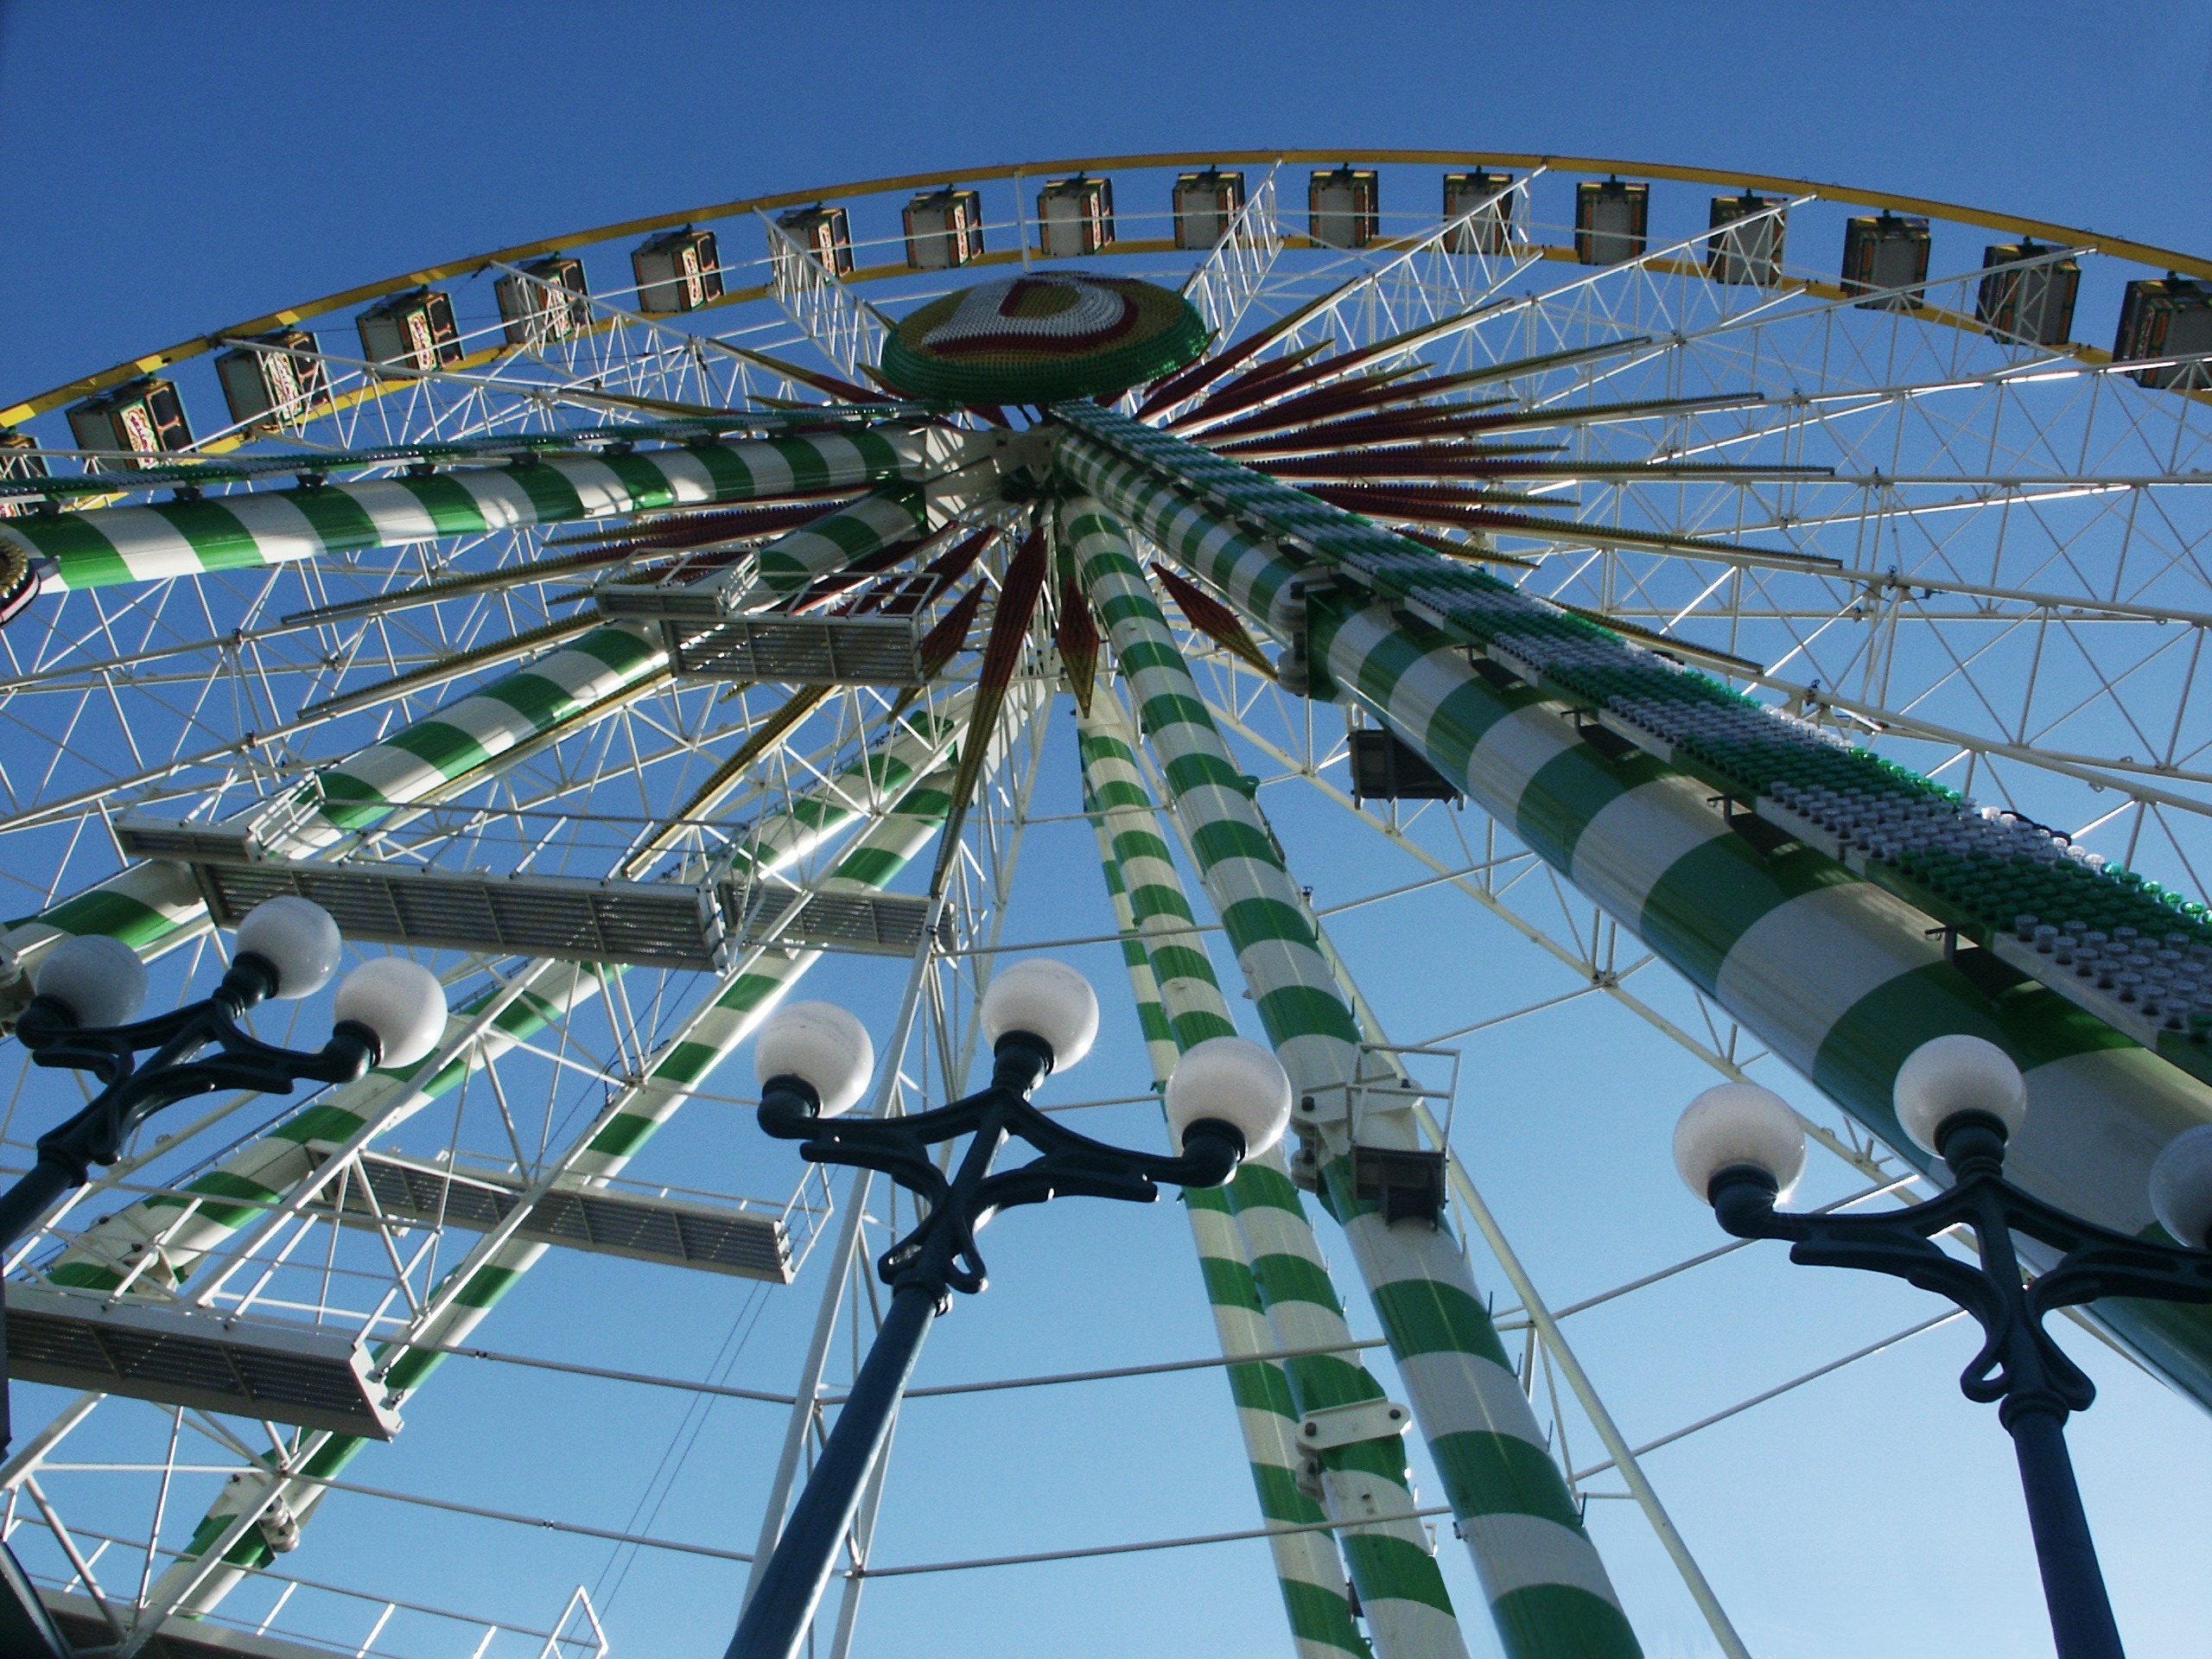
structure, recreation, high, ferris wheel, amusement park, action, park, ride, movement, leisure, stadium, theme park, fairground, fun, germany, turn, large, tourist attraction, fair, entertainment, pleasure, folk festival, adrenaline, foresight, dusseldorf, hustle and bustle, year market, amusement ride, outdoor recreation, sport venue